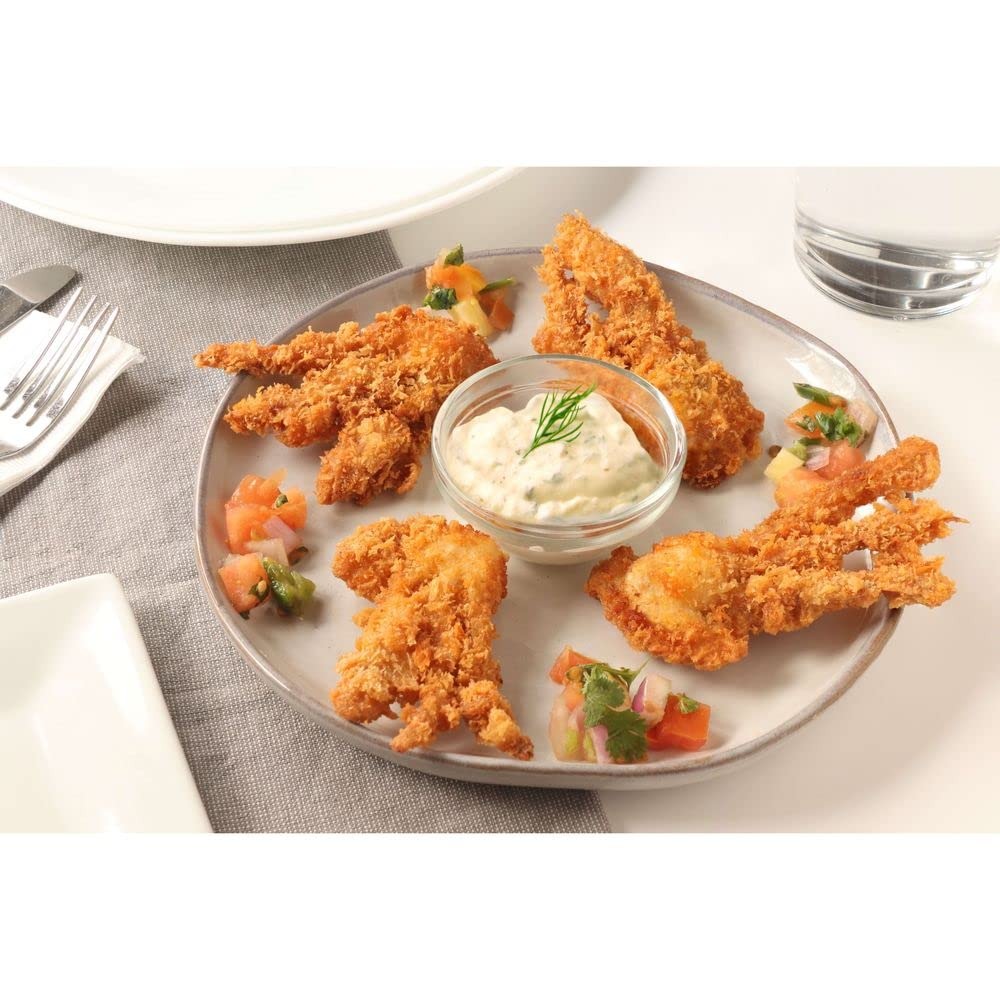
Item Name: Handy Panko Soft Shell Crab Portions - 30 per case
Value: nan
Unit: None

Price: 197.17